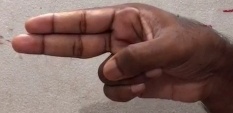
ASL sign: H